Lake Hayes

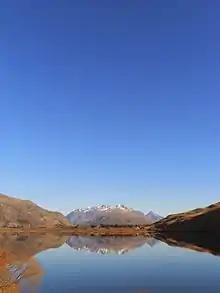
View from the north shore looking southwest across Lake Hayes towards Cecil Peak

The local Māori iwi (tribe) of Ngāi Tahu originally named the lake "Te Whaka-ata" or "Te Whaka-ata a Haki-te-kura" after an ancestress called Haki-te-kura whose image was said to be reflected in the lake.